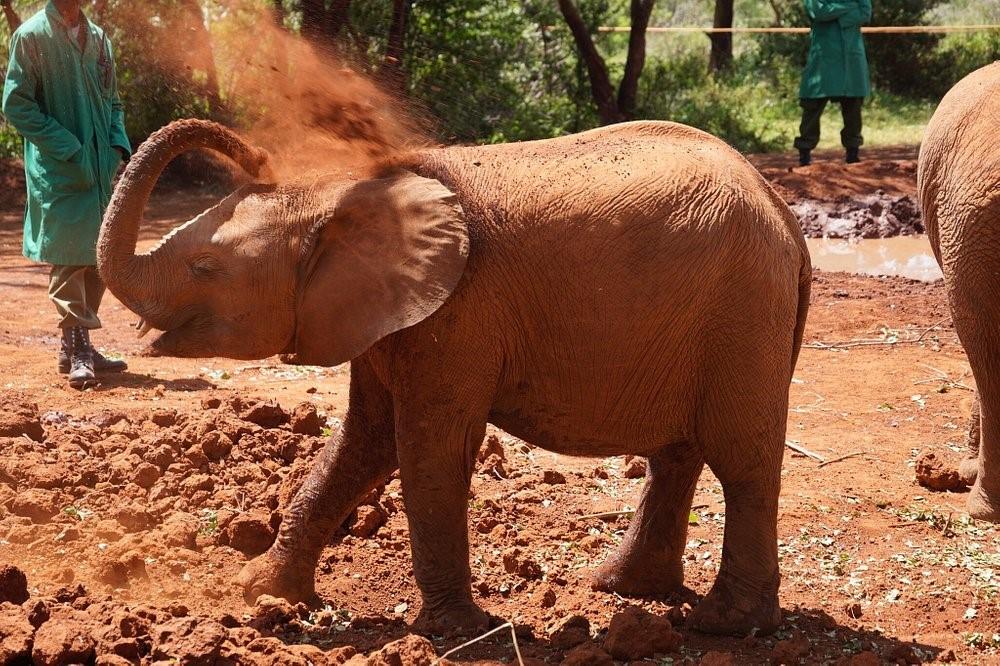
Tembo wawili wakubwa waliopo chini ya uangalizi wa wataalamu wa wanyamapori, wakikumbatiwa na mazingira ya porini yenye mimea mingi ikionyesha utunzaji na uhifadhi wa viumbe hawa wakubwa wa asili.